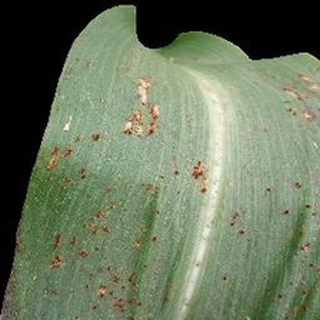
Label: corn_common_rust